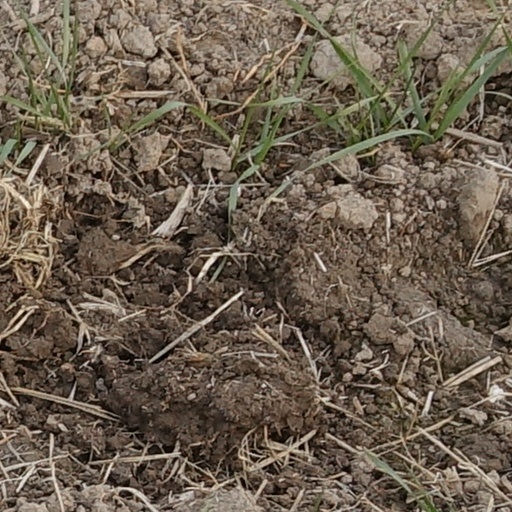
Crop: wheat